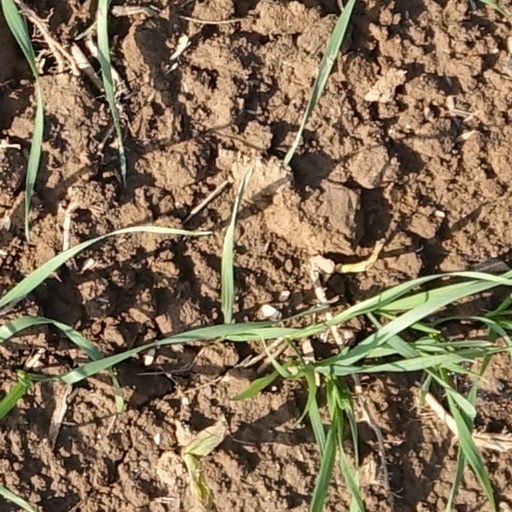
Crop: wheat